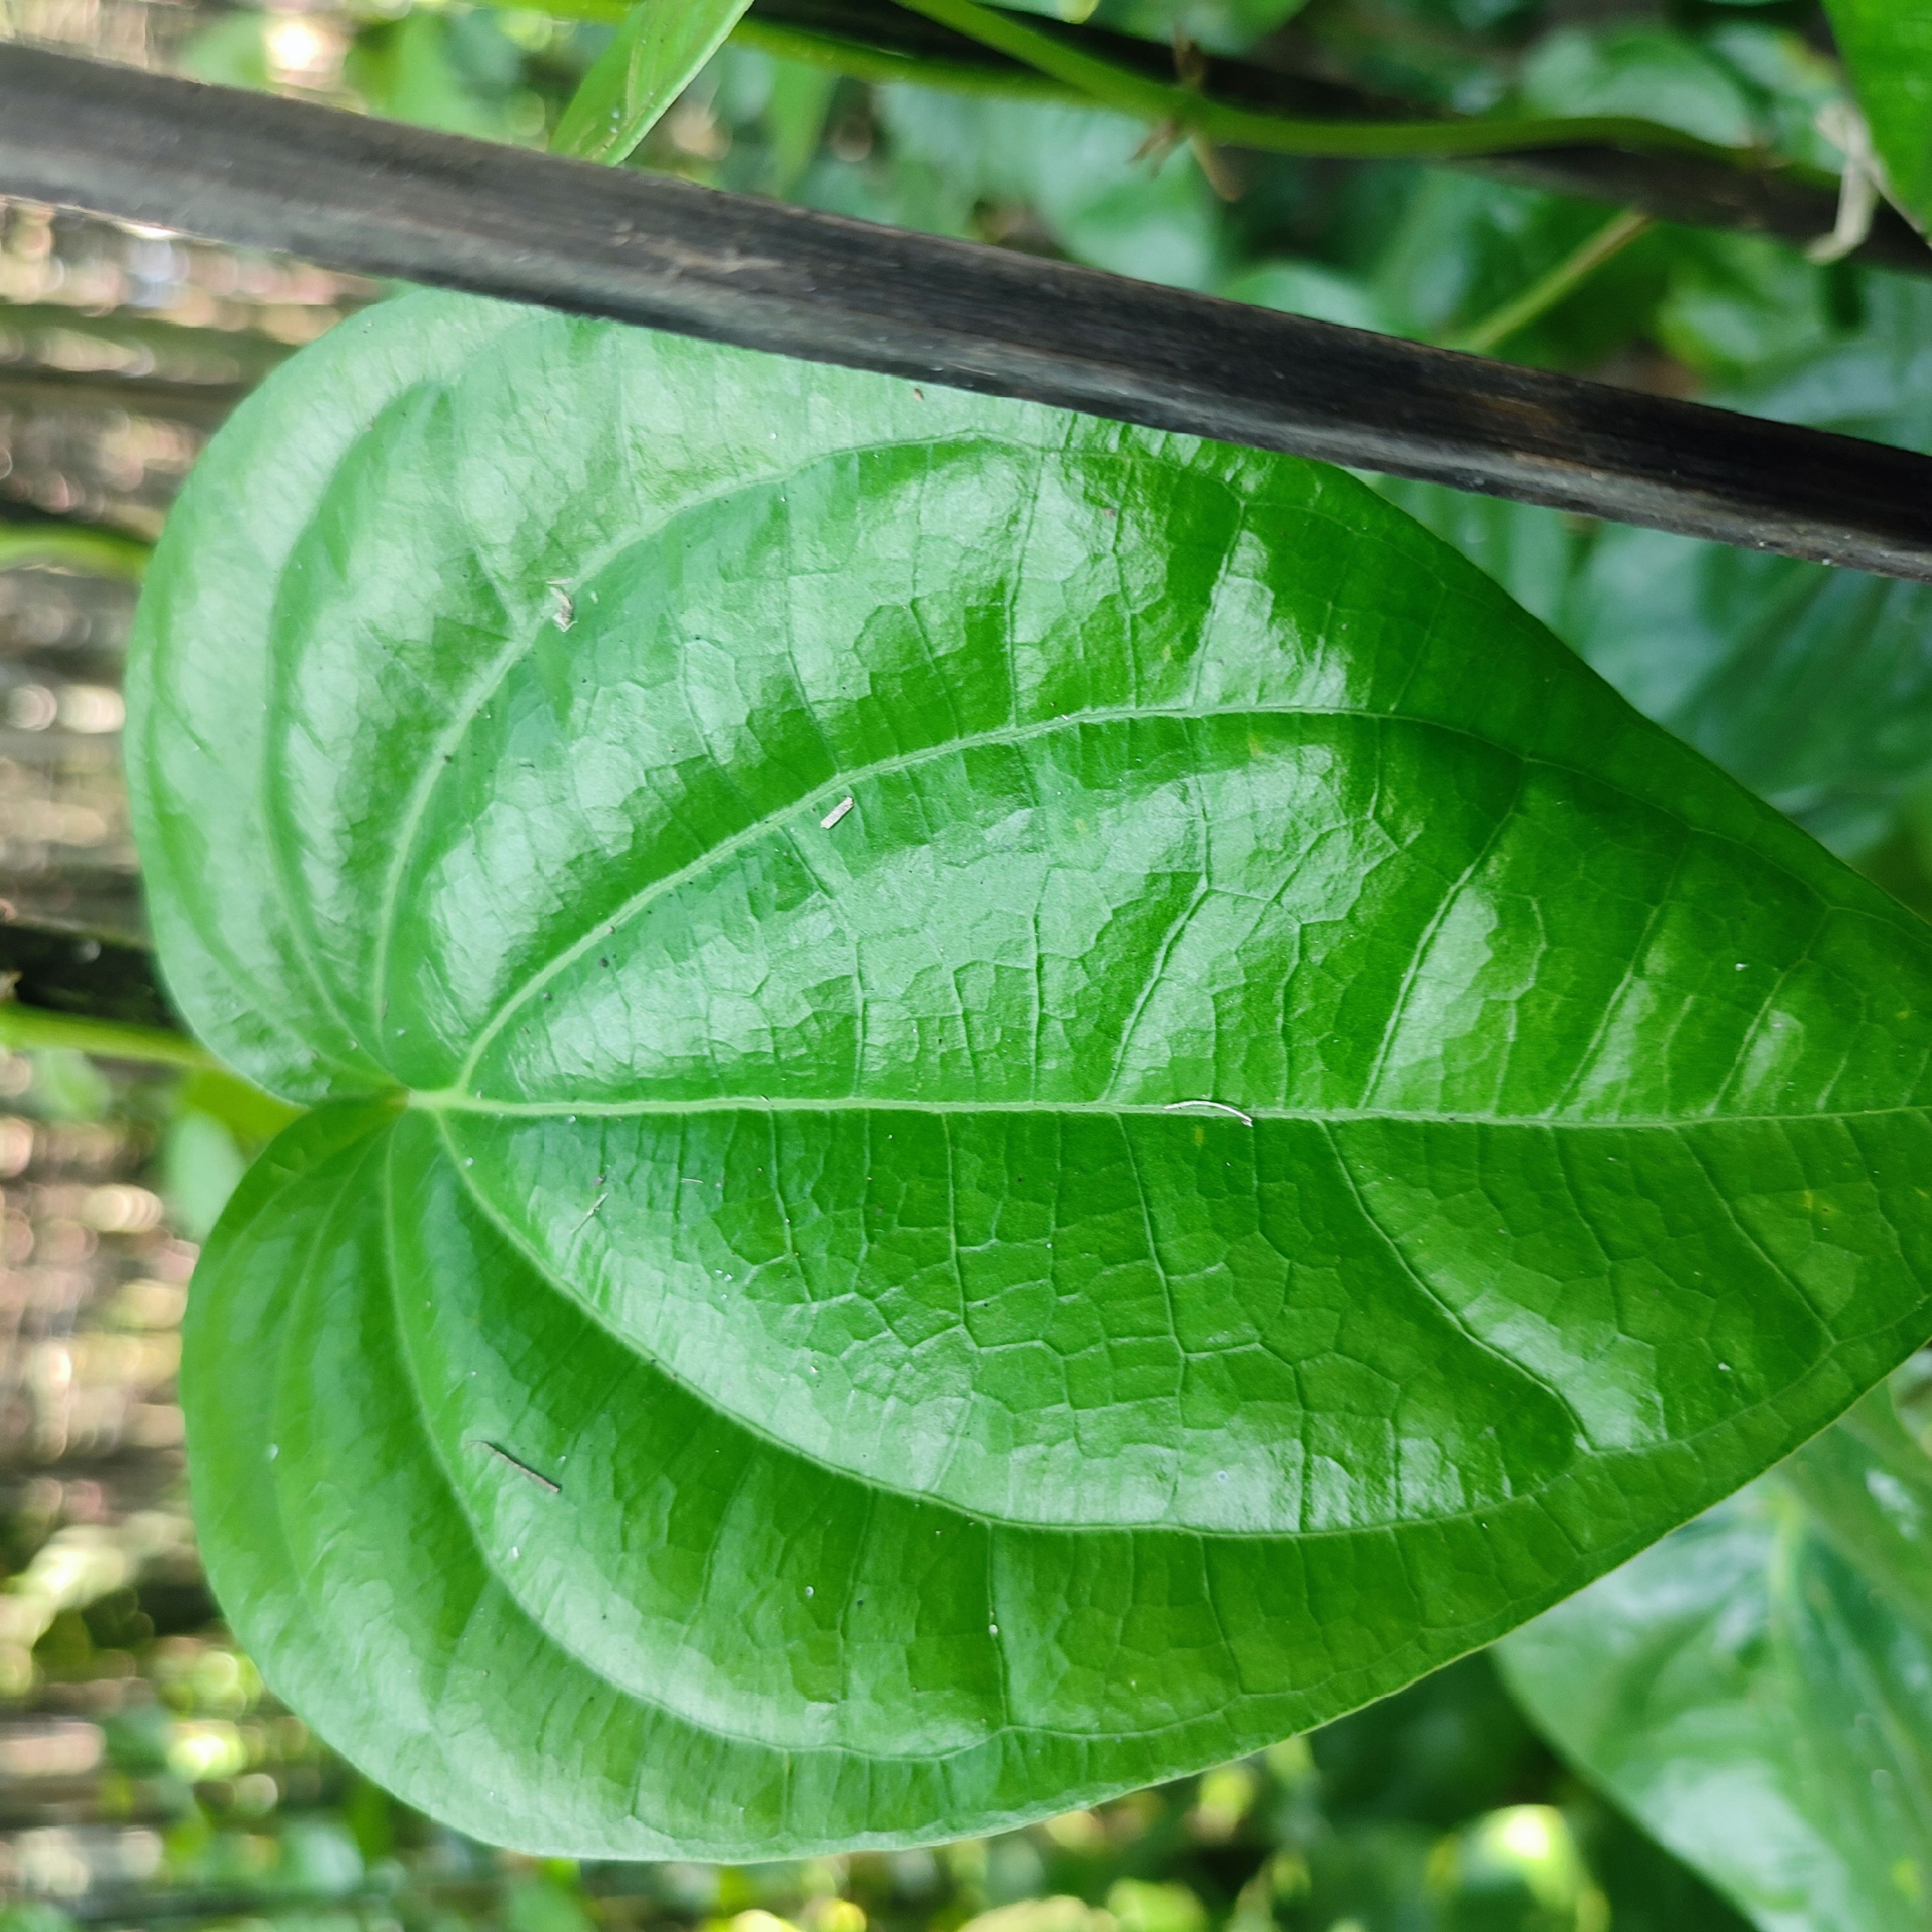
Label: Healthy_Leaf